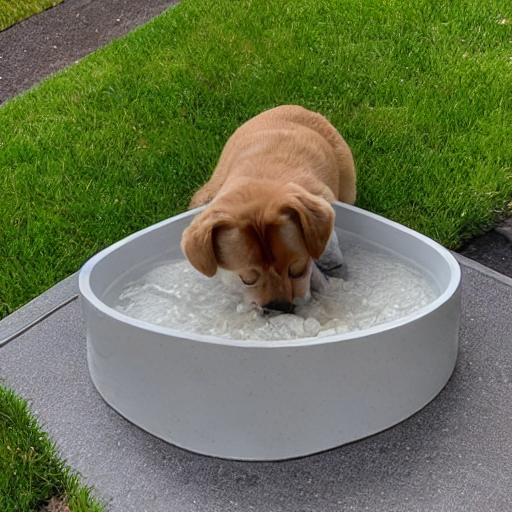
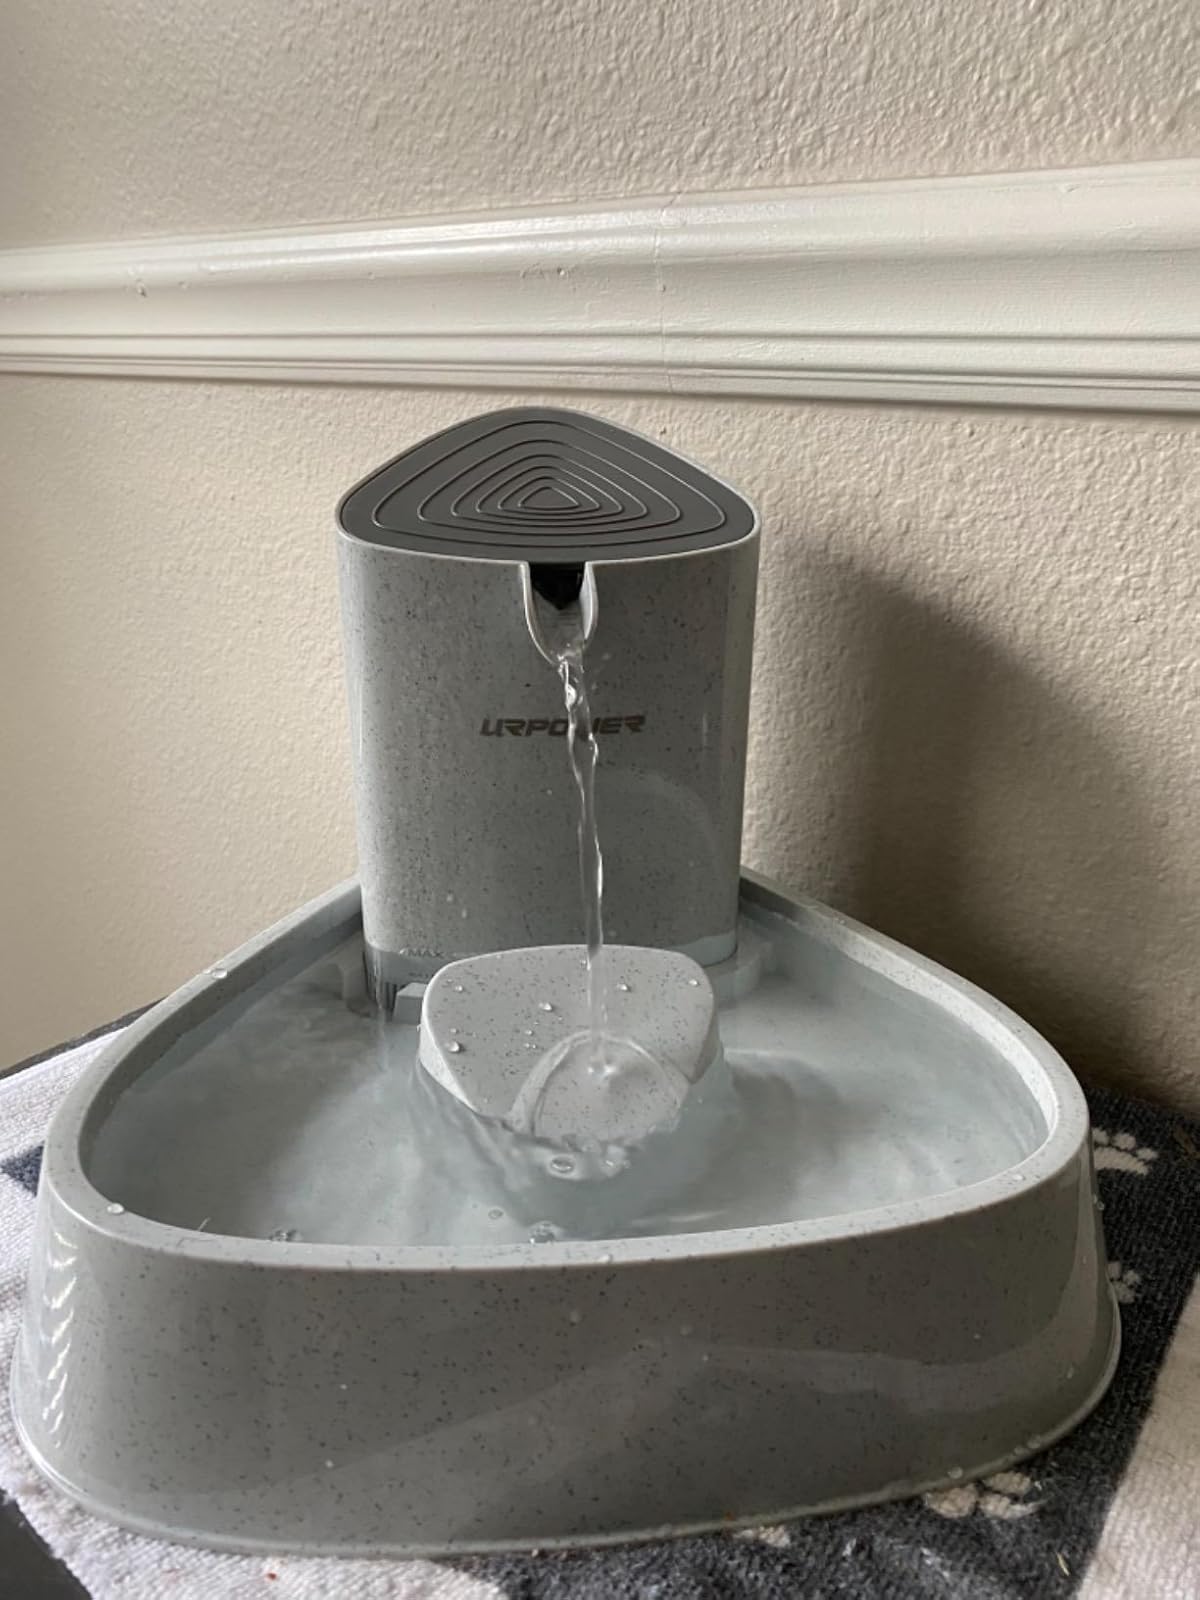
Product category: items_bowl
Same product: no